South African Class 5E1, Series 3

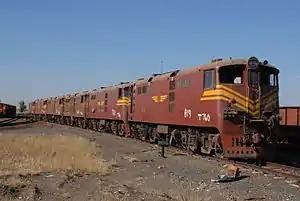
No. E819 waiting to be cut up at Danskraal in Ladysmith, KwaZulu-Natal, 26 April 2007

In 1964 and 1965, the South African Railways placed one hundred Class 5E1, Series 3 electric locomotives with a Bo-Bo wheel arrangement in mainline service.